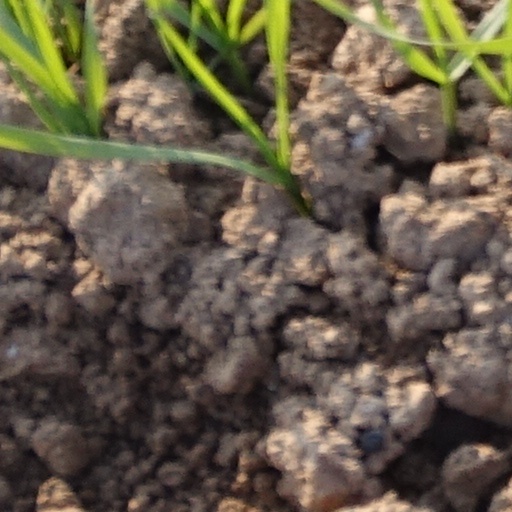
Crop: wheat